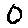
Label: 0